Lone pair

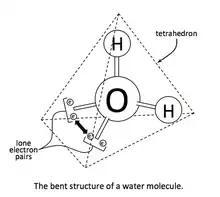
Tetrahedral structure of water

The pairs often exhibit a negative polar character with their high charge density and are located closer to the atomic nucleus on average compared to the bonding pair of electrons. The presence of a lone pair decreases the bond angle between the bonding pair of electrons, due to their high electric charge, which causes great repulsion between the electrons. They are also involved in the formation of a dative bond. For example, the creation of the hydronium (HO) ion occurs when acids are dissolved in water and is due to the oxygen atom donating a lone pair to the hydrogen ion.